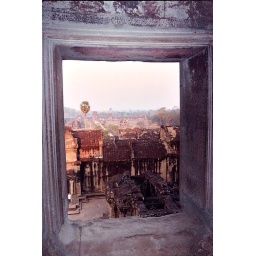
Looking through one of the window from one of the towers in the main building of Angkor Wat, looking out on to the khmer world.